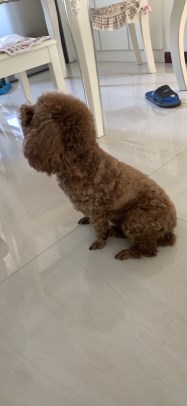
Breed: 7449-n000128-teddy